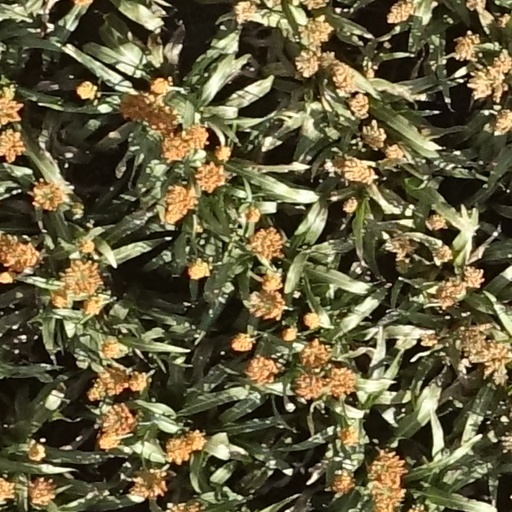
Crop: sorghum